No. 82 Wing RAAF

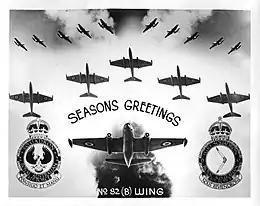
Card featuring sixteen images of twin-engined jet aircraft, along with two military crests and the word "Seasons Greetings" and "No. 82 (B) Wing)"

In December 1953, No. 82 Wing took delivery of the RAAF's first jet bomber, the Canberra Mk.20, 48 of which re-equipped the wing's three squadrons over the next five years. The new bombers were acquired partly for their capacity to deliver nuclear weapons, an ordnance option the RAAF seriously investigated but never implemented. Following the re-equipping of Nos. 2 and 6 Squadrons with the Canberra, a Lincoln Conversion Flight was formed in July 1955 under No. 82 Wing to provide training on the older bomber for crews preparing to deploy to Malaya for service with No. 1 Squadron; it disbanded in March 1956. Canberras from No. 2 Squadron relieved the Lincolns of No. 1 Squadron in Malaya during 1958. In January 1959, No. 1 (Bomber) Operational Conversion Unit (No. 1 OCU) was established at Amberley under the control of No. 82 Wing. Its role was to convert pilots and navigators to the Canberra, and train them for operations with the three bomber squadrons.